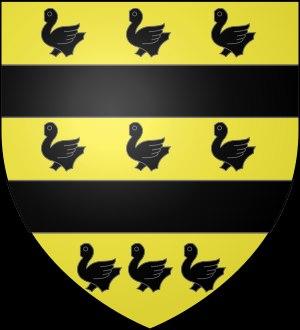
Guillaume de Ferrières, troisième du nom, né vers 1155 et mort en avril 1204 au cours du siège de Constantinople pendant la quatrième croisade, est un chevalier français mieux connu comme trouvère sous son titre de Vidame de Chartres.